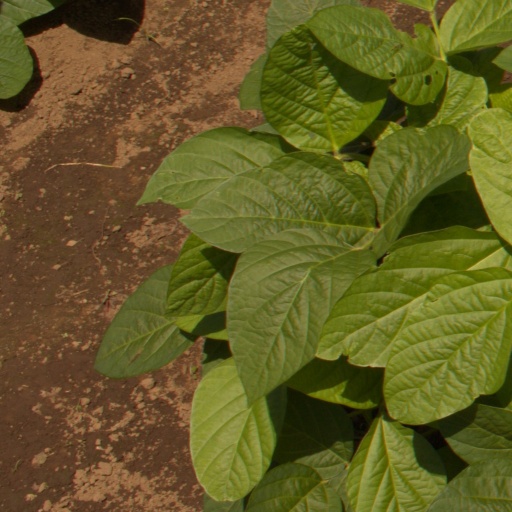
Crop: soybean